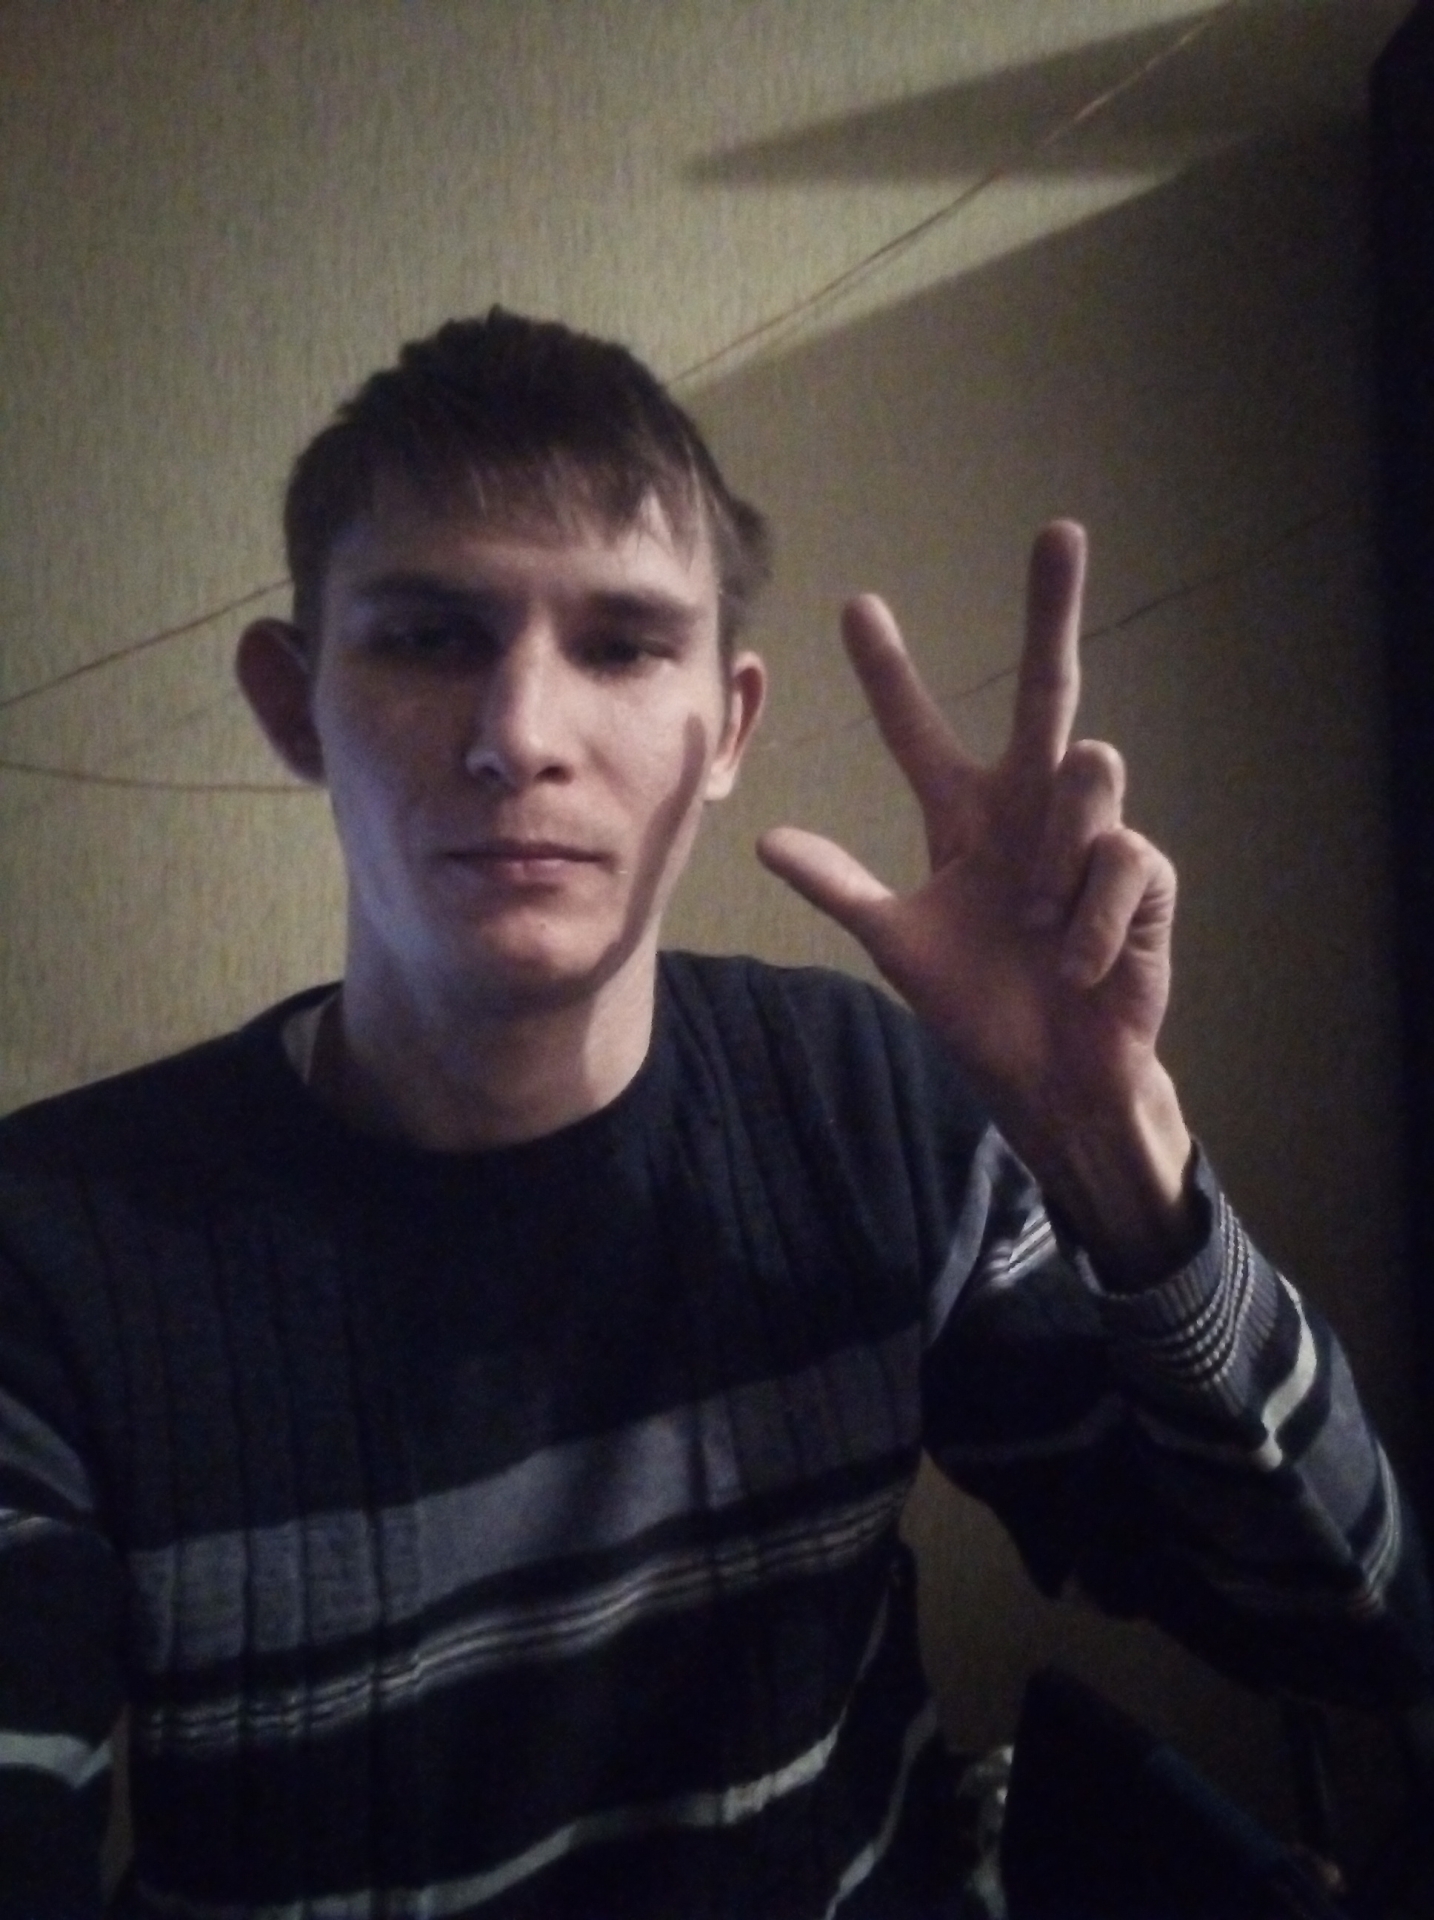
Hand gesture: three2